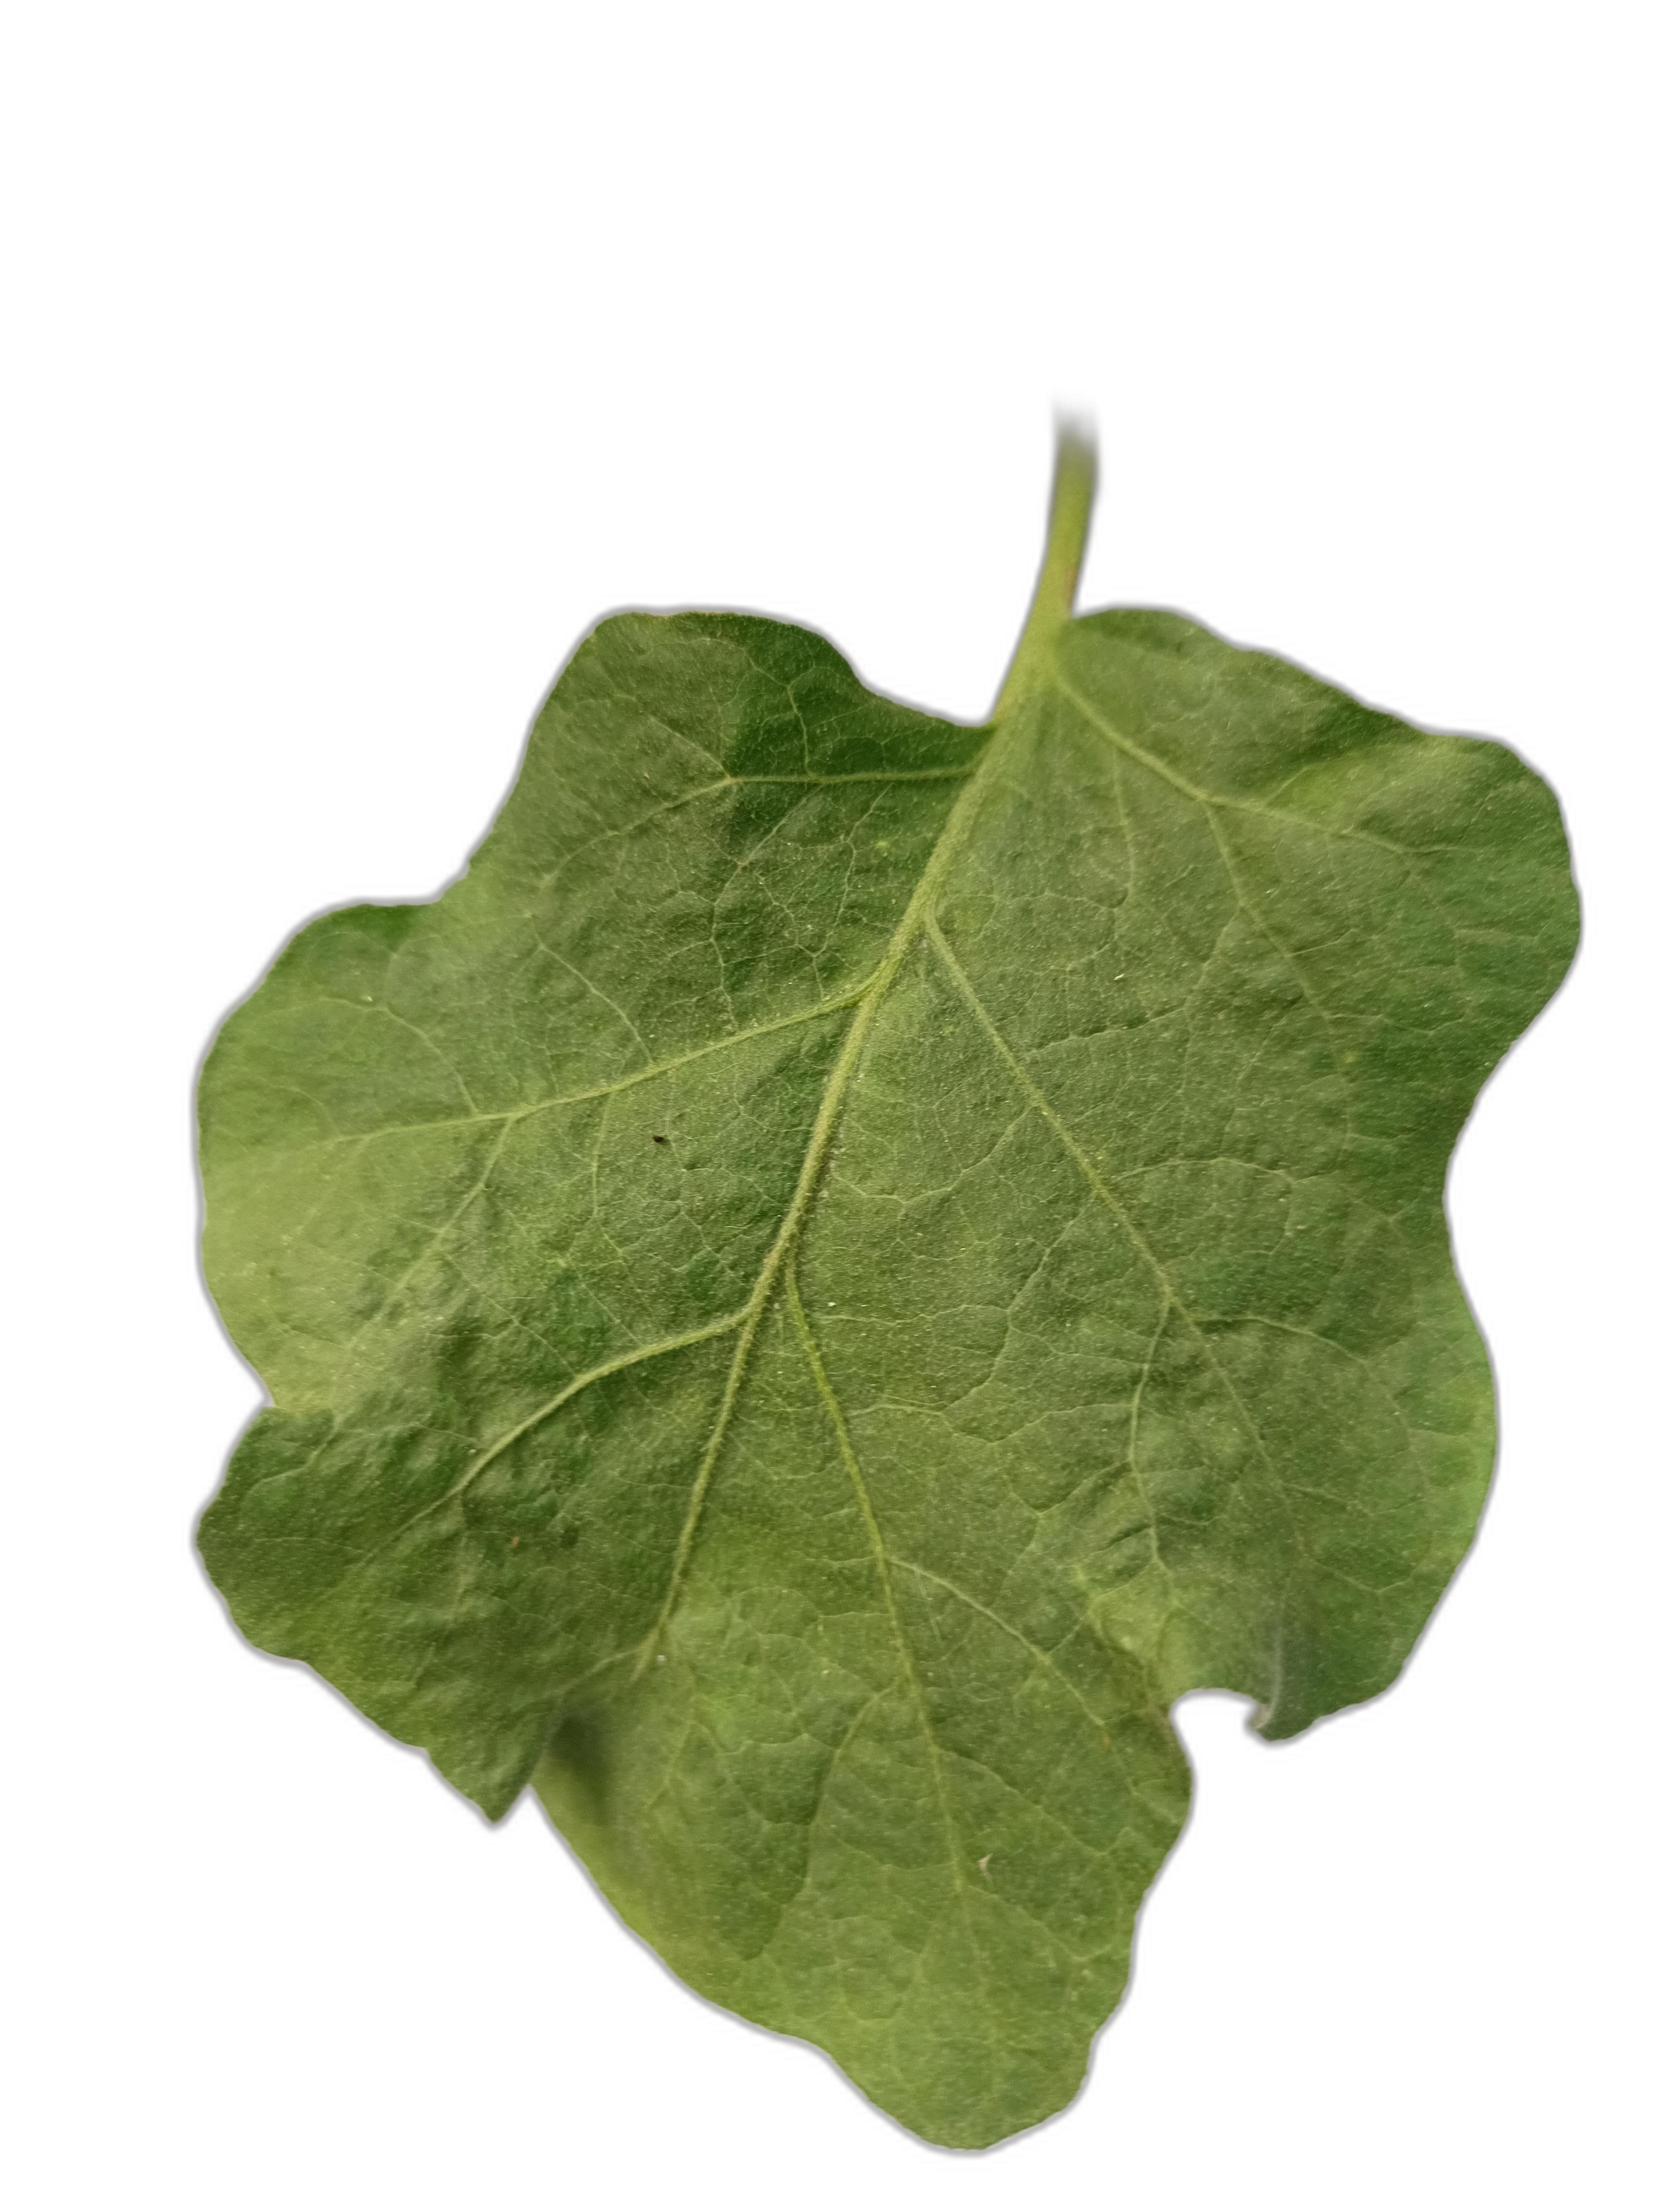
Label: Healthy Leaf